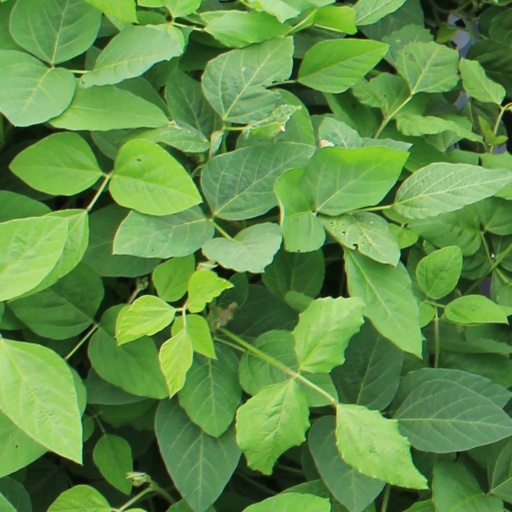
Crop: soybean